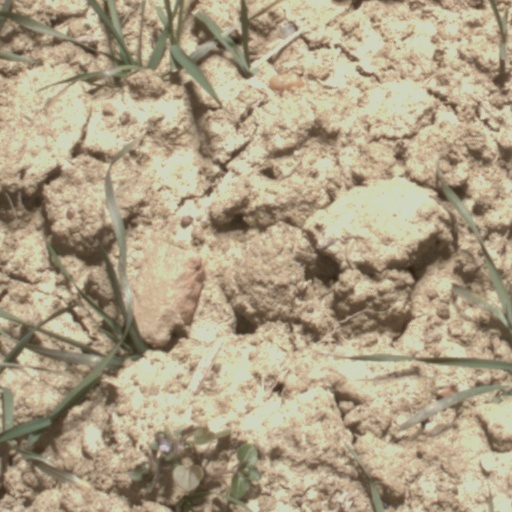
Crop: wheat